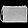
Label: Bag